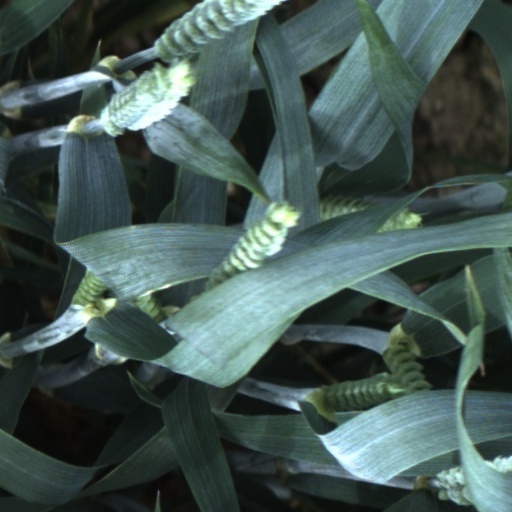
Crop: wheat